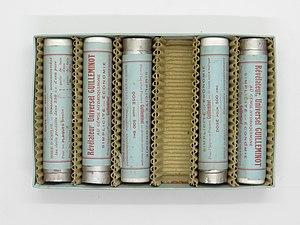
Boîte de 6 capsules / doses de révélateur universel en poudre au génol-hydroquinone commercialisé par la société Guilleminot, Bœspflug et Cie.